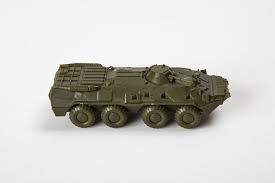
Label: BTR